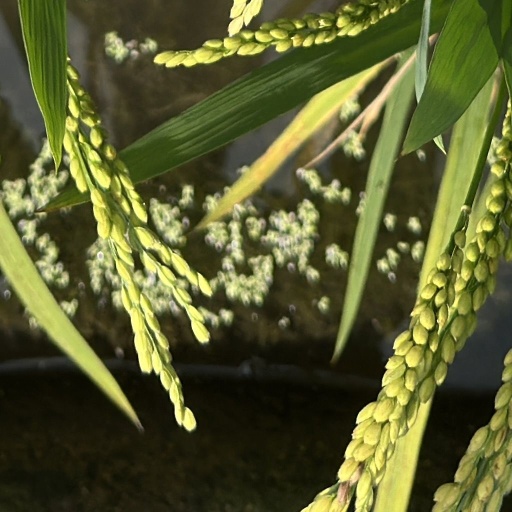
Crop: rice